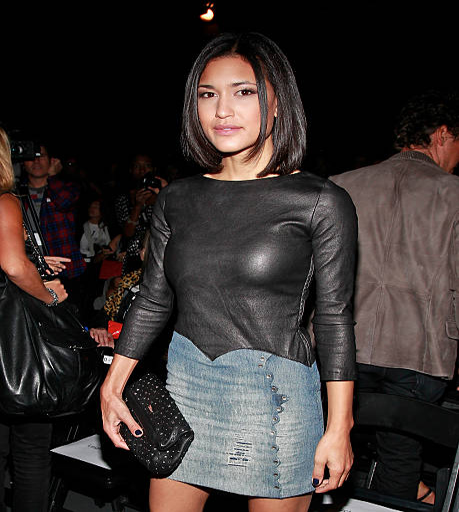
actor attends the spring fashion show during fashion week .